Abandoned Pennsylvania Turnpike

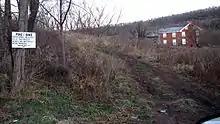
Access point at US 30 and Tannery Road

In 2005, the PTC restricted access to the abandoned turnpike by demolishing an overpass over U.S. Route 30 (US 30) in Breezewood and an overpass on Pump Station Road near the site of the old Cove Valley Travel Plaza. The demolition of the overpasses removed the liability and expense of repairing the aging bridges, marked the property lines between the public and the PTC-owned sections of the property, and prevented motorized vehicles from easily entering the abandoned turnpike.